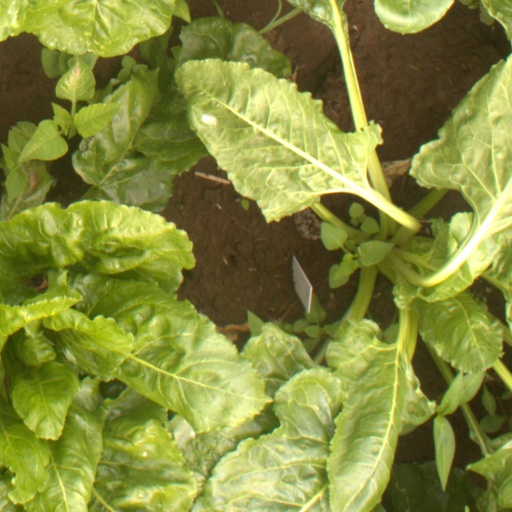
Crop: sugar beet